English Reformation

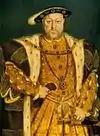
King Henry VIII initiated the separation of the English Church from the Catholic Church by declaring himself, not the Pope, the Supreme Head of the Church of England. Portrait by Hans Holbein the Younger. Thyssen-Bornemisza Museum, Madrid.

The English Reformation began in 16th-century England when the Church of England broke away first from the authority of the pope and bishops over the King and then from some doctrines and practices of the Catholic Church. These events were part of the wider European Reformation: various religious and political movements that affected both the practice of Christianity in Western and Central Europe and relations between church and state.